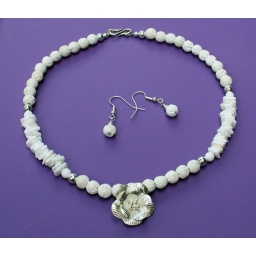
White coral necklace with silver flower focal and matching earrings by Spiritwalker Design - 16 1/2&amp;quot; longRAFFLE - WILL SHIP